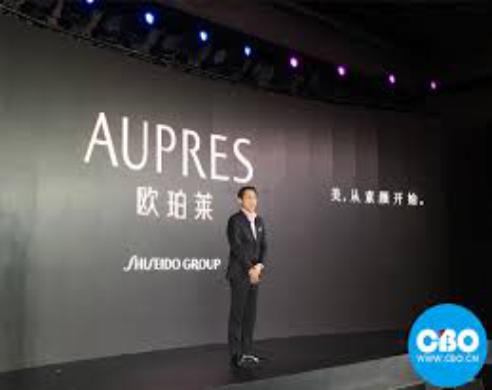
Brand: AUPRES
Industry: Necessities